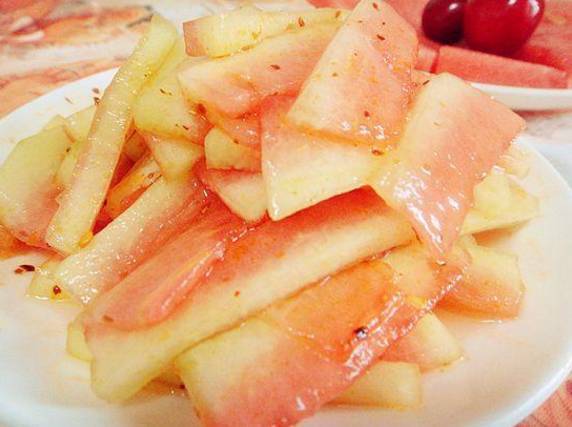
Label: trash